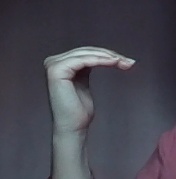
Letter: haa